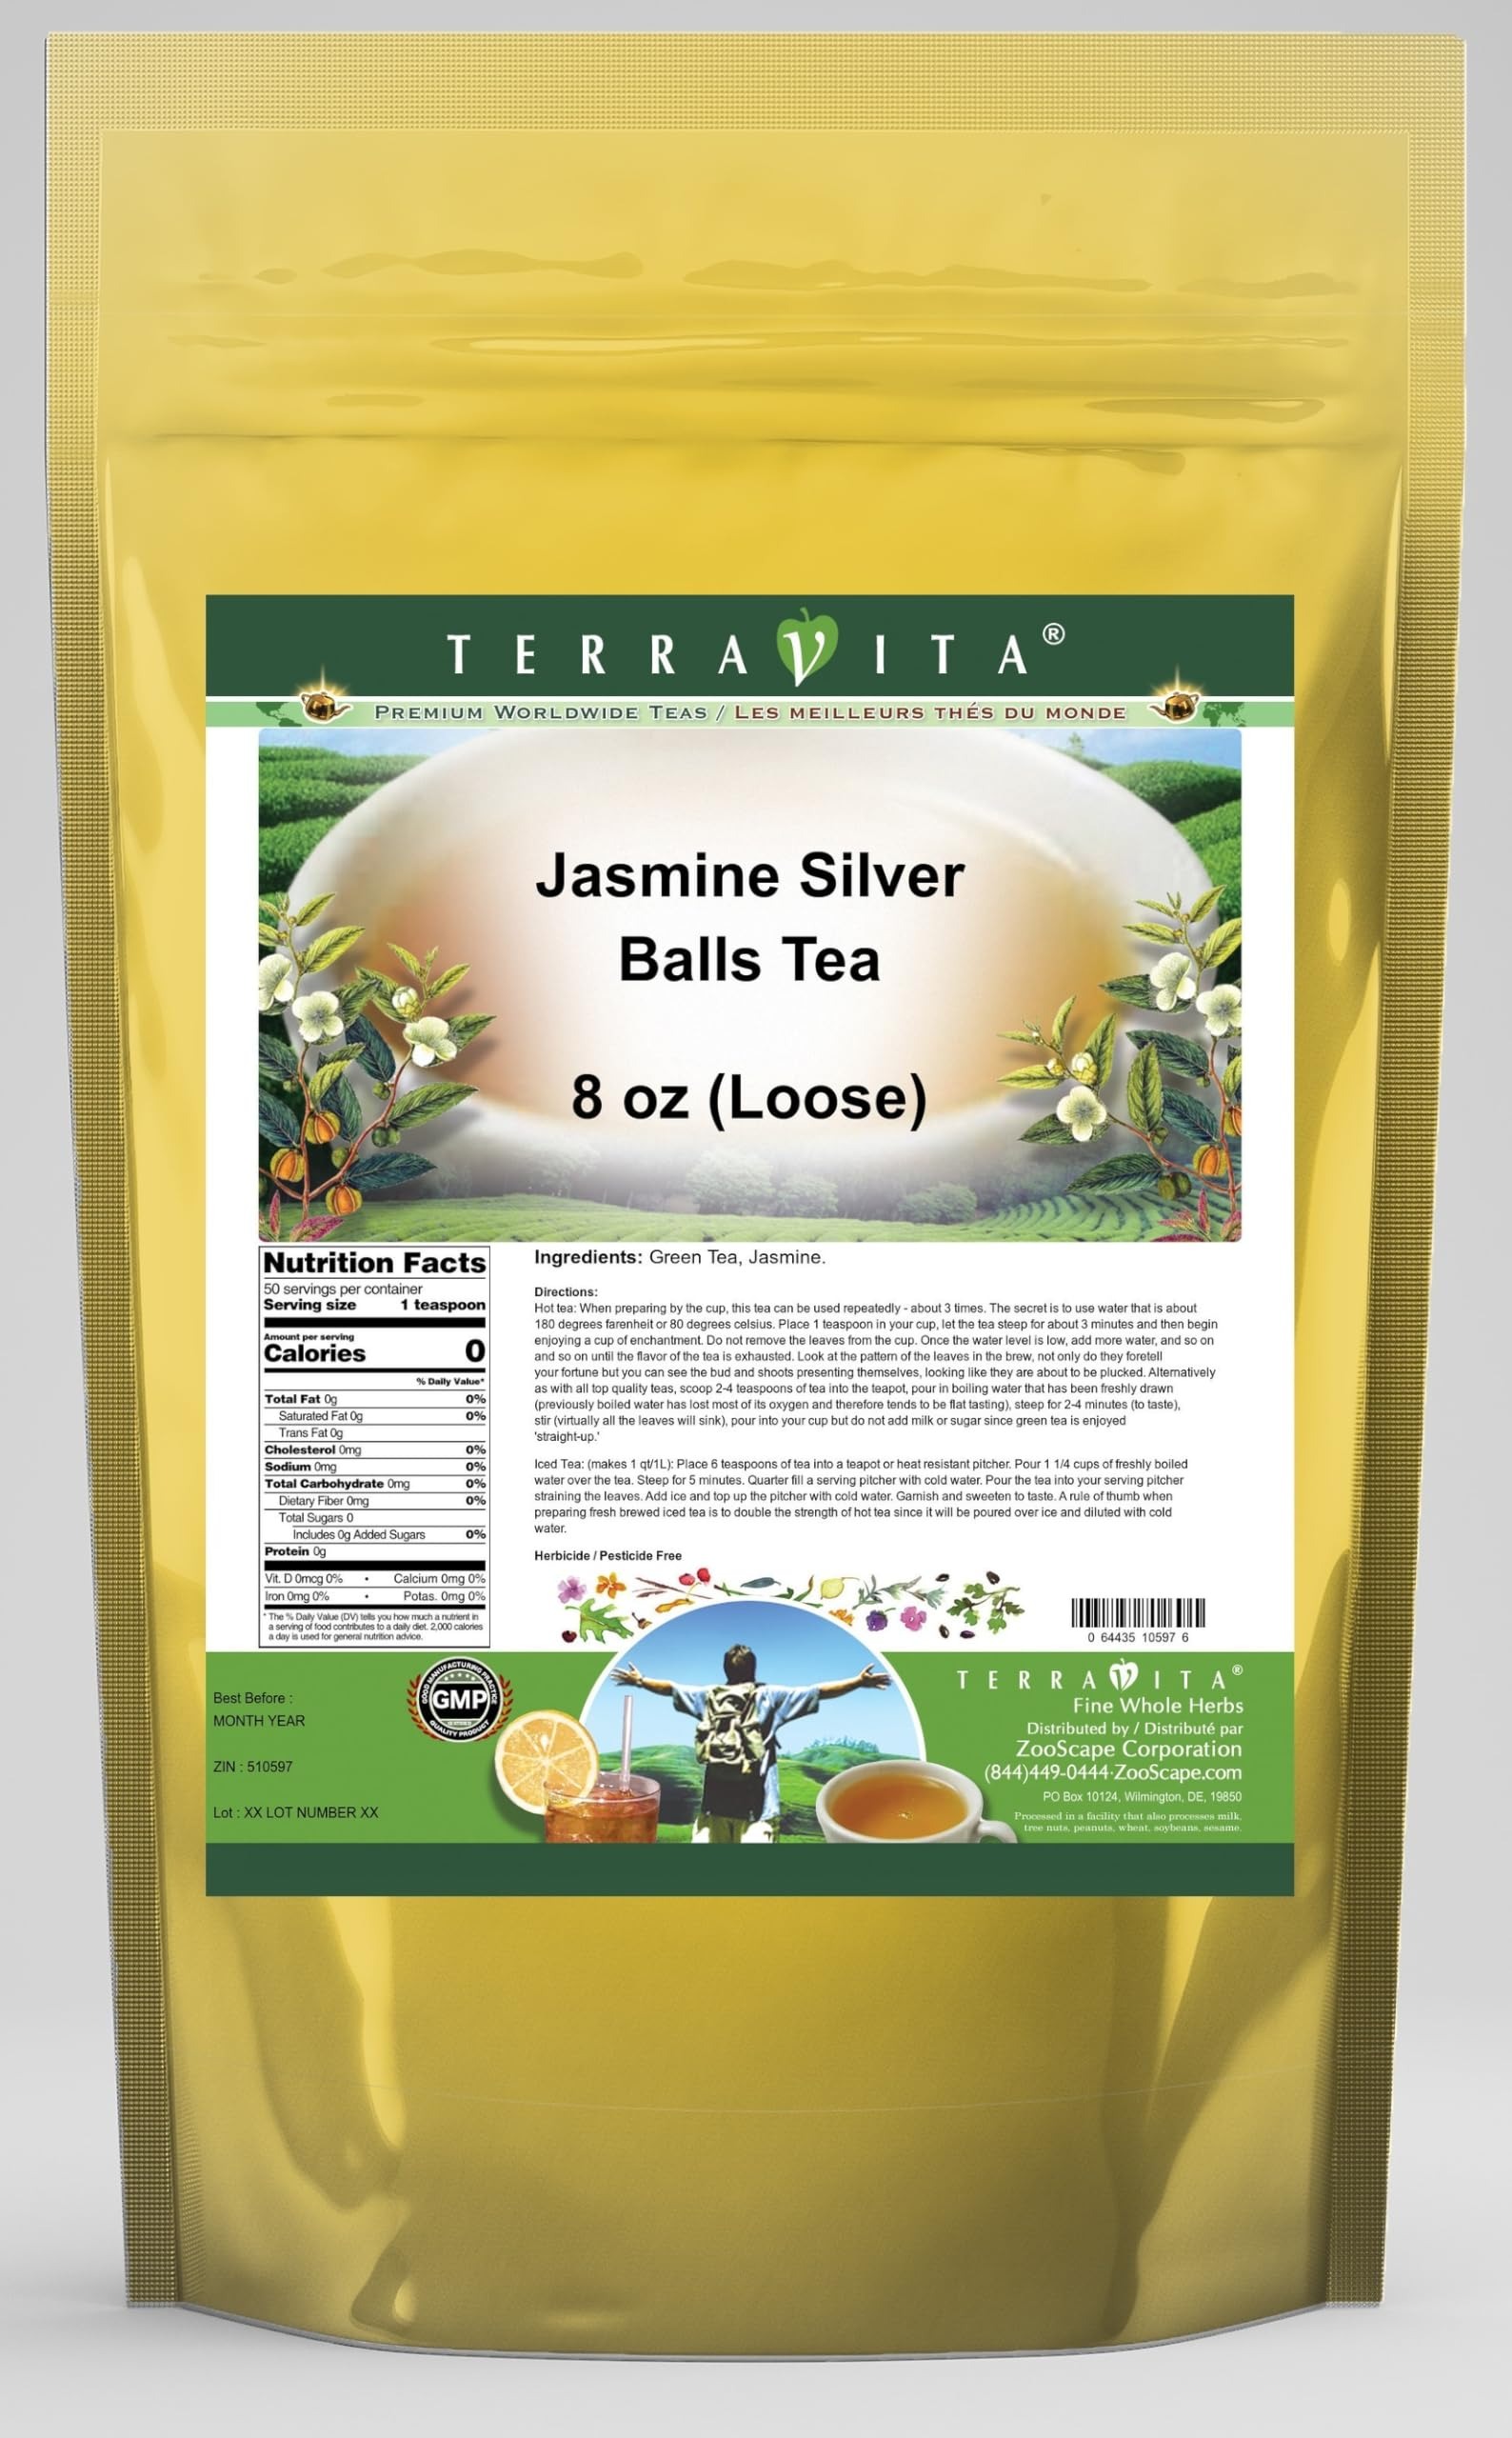
Item Name: Jasmine Silver Balls Tea (Loose) (8 oz, ZIN: 510597) - 3 Pack
Bullet Point 1: Jasmine Silver Balls Tea (Loose) (8 oz, ZIN: 510597)
Bullet Point 2: No fillers.
Bullet Point 3: Manufacturer: TerraVita
Bullet Point 4: Size: 8 oz
Bullet Point 5: Loose Leaf Herbal Tea - Packed in a convenient upright pouch!
Product Description: Jasmine Silver Balls Tea (Loose) (8 oz, ZIN: 510597)<BR><BR>Packaged in the United States in a GMP certified facility (Good Manufacturing Practice).<BR><BR>No fillers.<BR><BR>Manufacturer: TerraVita<BR><BR>Size: 8 oz<BR><BR>Loose Leaf Herbal Tea - Packed in a convenient upright pouch!<BR><BR>Ingredients: Green Tea, Jasmine
Value: 24.0
Unit: Ounce

Price: 275.95